Libyan Coastal Highway

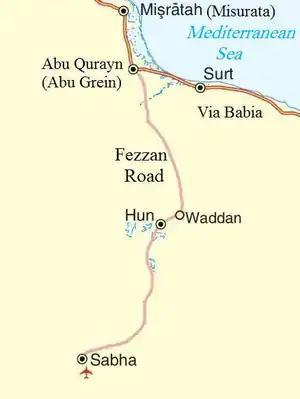
Map of the central section of the highway in the Misrata—Sirte region of Tripolitania, and its junction with the northern end of Fezzan Road.

A railway was planned for the central section of the Litoranea Balbo parallel to the road, to connect Tripoli and Benghazi but little had been built before the outbreak of the Second World War stopped construction.